Puff Adder (character)

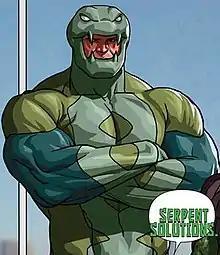
Puff Adder as seen in "Captain America: Sam Wilson" #3.

Puff Adder (Gordon Fraley) is a fictional character, a mutant supervillain appearing in American comic books published by Marvel Comics. He made his debut in "Captain America" #337 (January 1988), created by writer Mark Gruenwald and artist Tom Morgan. The character is depicted primarily as a member of the Serpent Society.